Stuckism

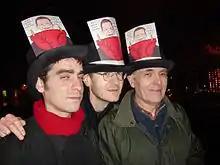
Demonstration against the Turner Prize, 2006. Left to right: Federico Penteado, Charles Thomson, John Bourne.

As Charlotte Cripps of "The Independent" wrote, Charles Thomson's painting "Sir Nicholas Serota Makes an Acquisitions Decision" is one of the best known paintings to come out of the Stuckist movement, and as Jane Morris wrote in "The Guardian" it's a likely "signature piece" for the movement, standing for its opposition to conceptual art. Painted in 2000, the piece has been exhibited in later Stuckist shows, and featured on placards in Stuckist demonstrations against the Turner Prize. It depicts Sir Nicholas Serota, Director of the Tate Gallery and the usual chairman of the Turner Prize jury, and satirises Young British Artist Tracey Emin's installation, "My Bed", consisting of her bed and objects, including knickers, which she exhibited in 1999 as a Turner Prize nominee.